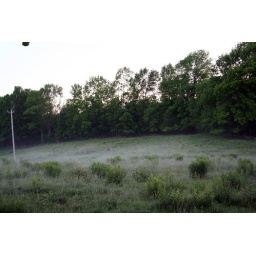
A foggy field with a cow in the distance.